University of Huddersfield

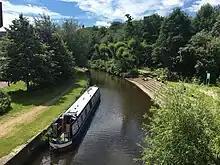
The Huddersfield Narrow Canal as it passes through the Queensgate campus.

In a second round of renaming in 2017, other campus buildings were named in honour of Karen Sparck Jones, Dame Caroline Haslett, Sir John Cockcroft, and Charles Sikes.